Cistern of the Hebdomon

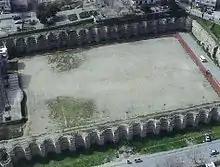

The Cistern of the Hebdomon, known in Turkish as Fildamı Sarnıcı ("Cistern of the elephant's stable"), is a Byzantine open sky water reservoir built in the quarter of the "Hebdomon" (today's Bakırköy), an outskirt of Constantinople.